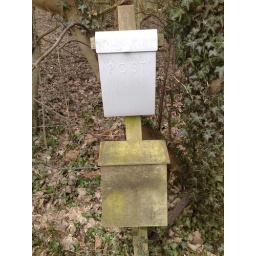
Post box hidden in a forest